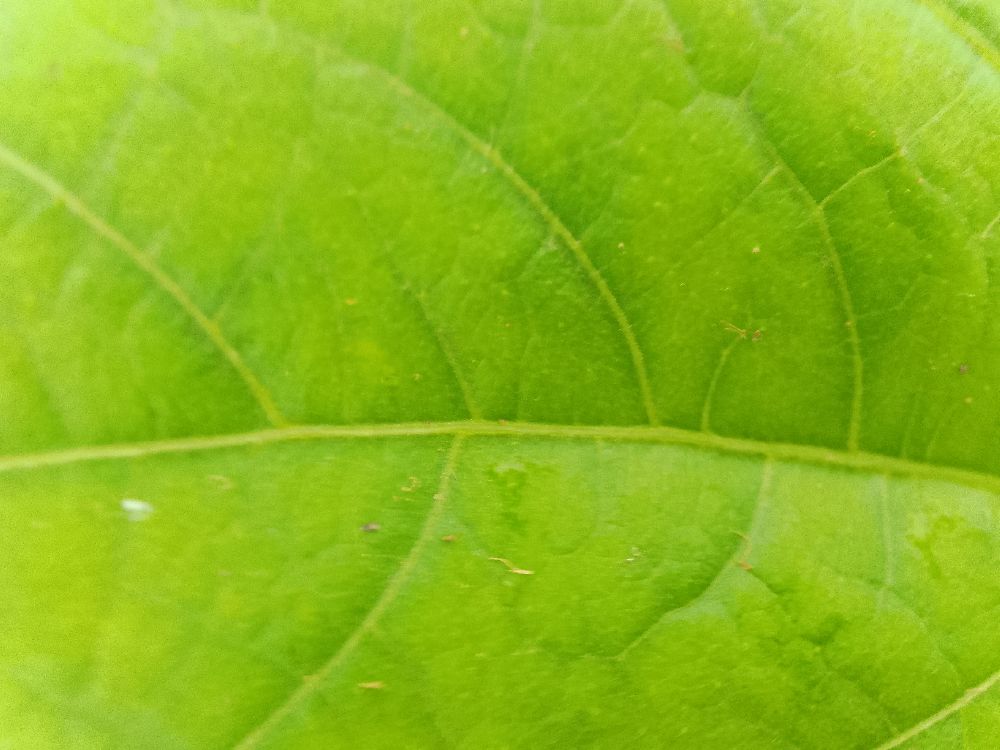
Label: healthy